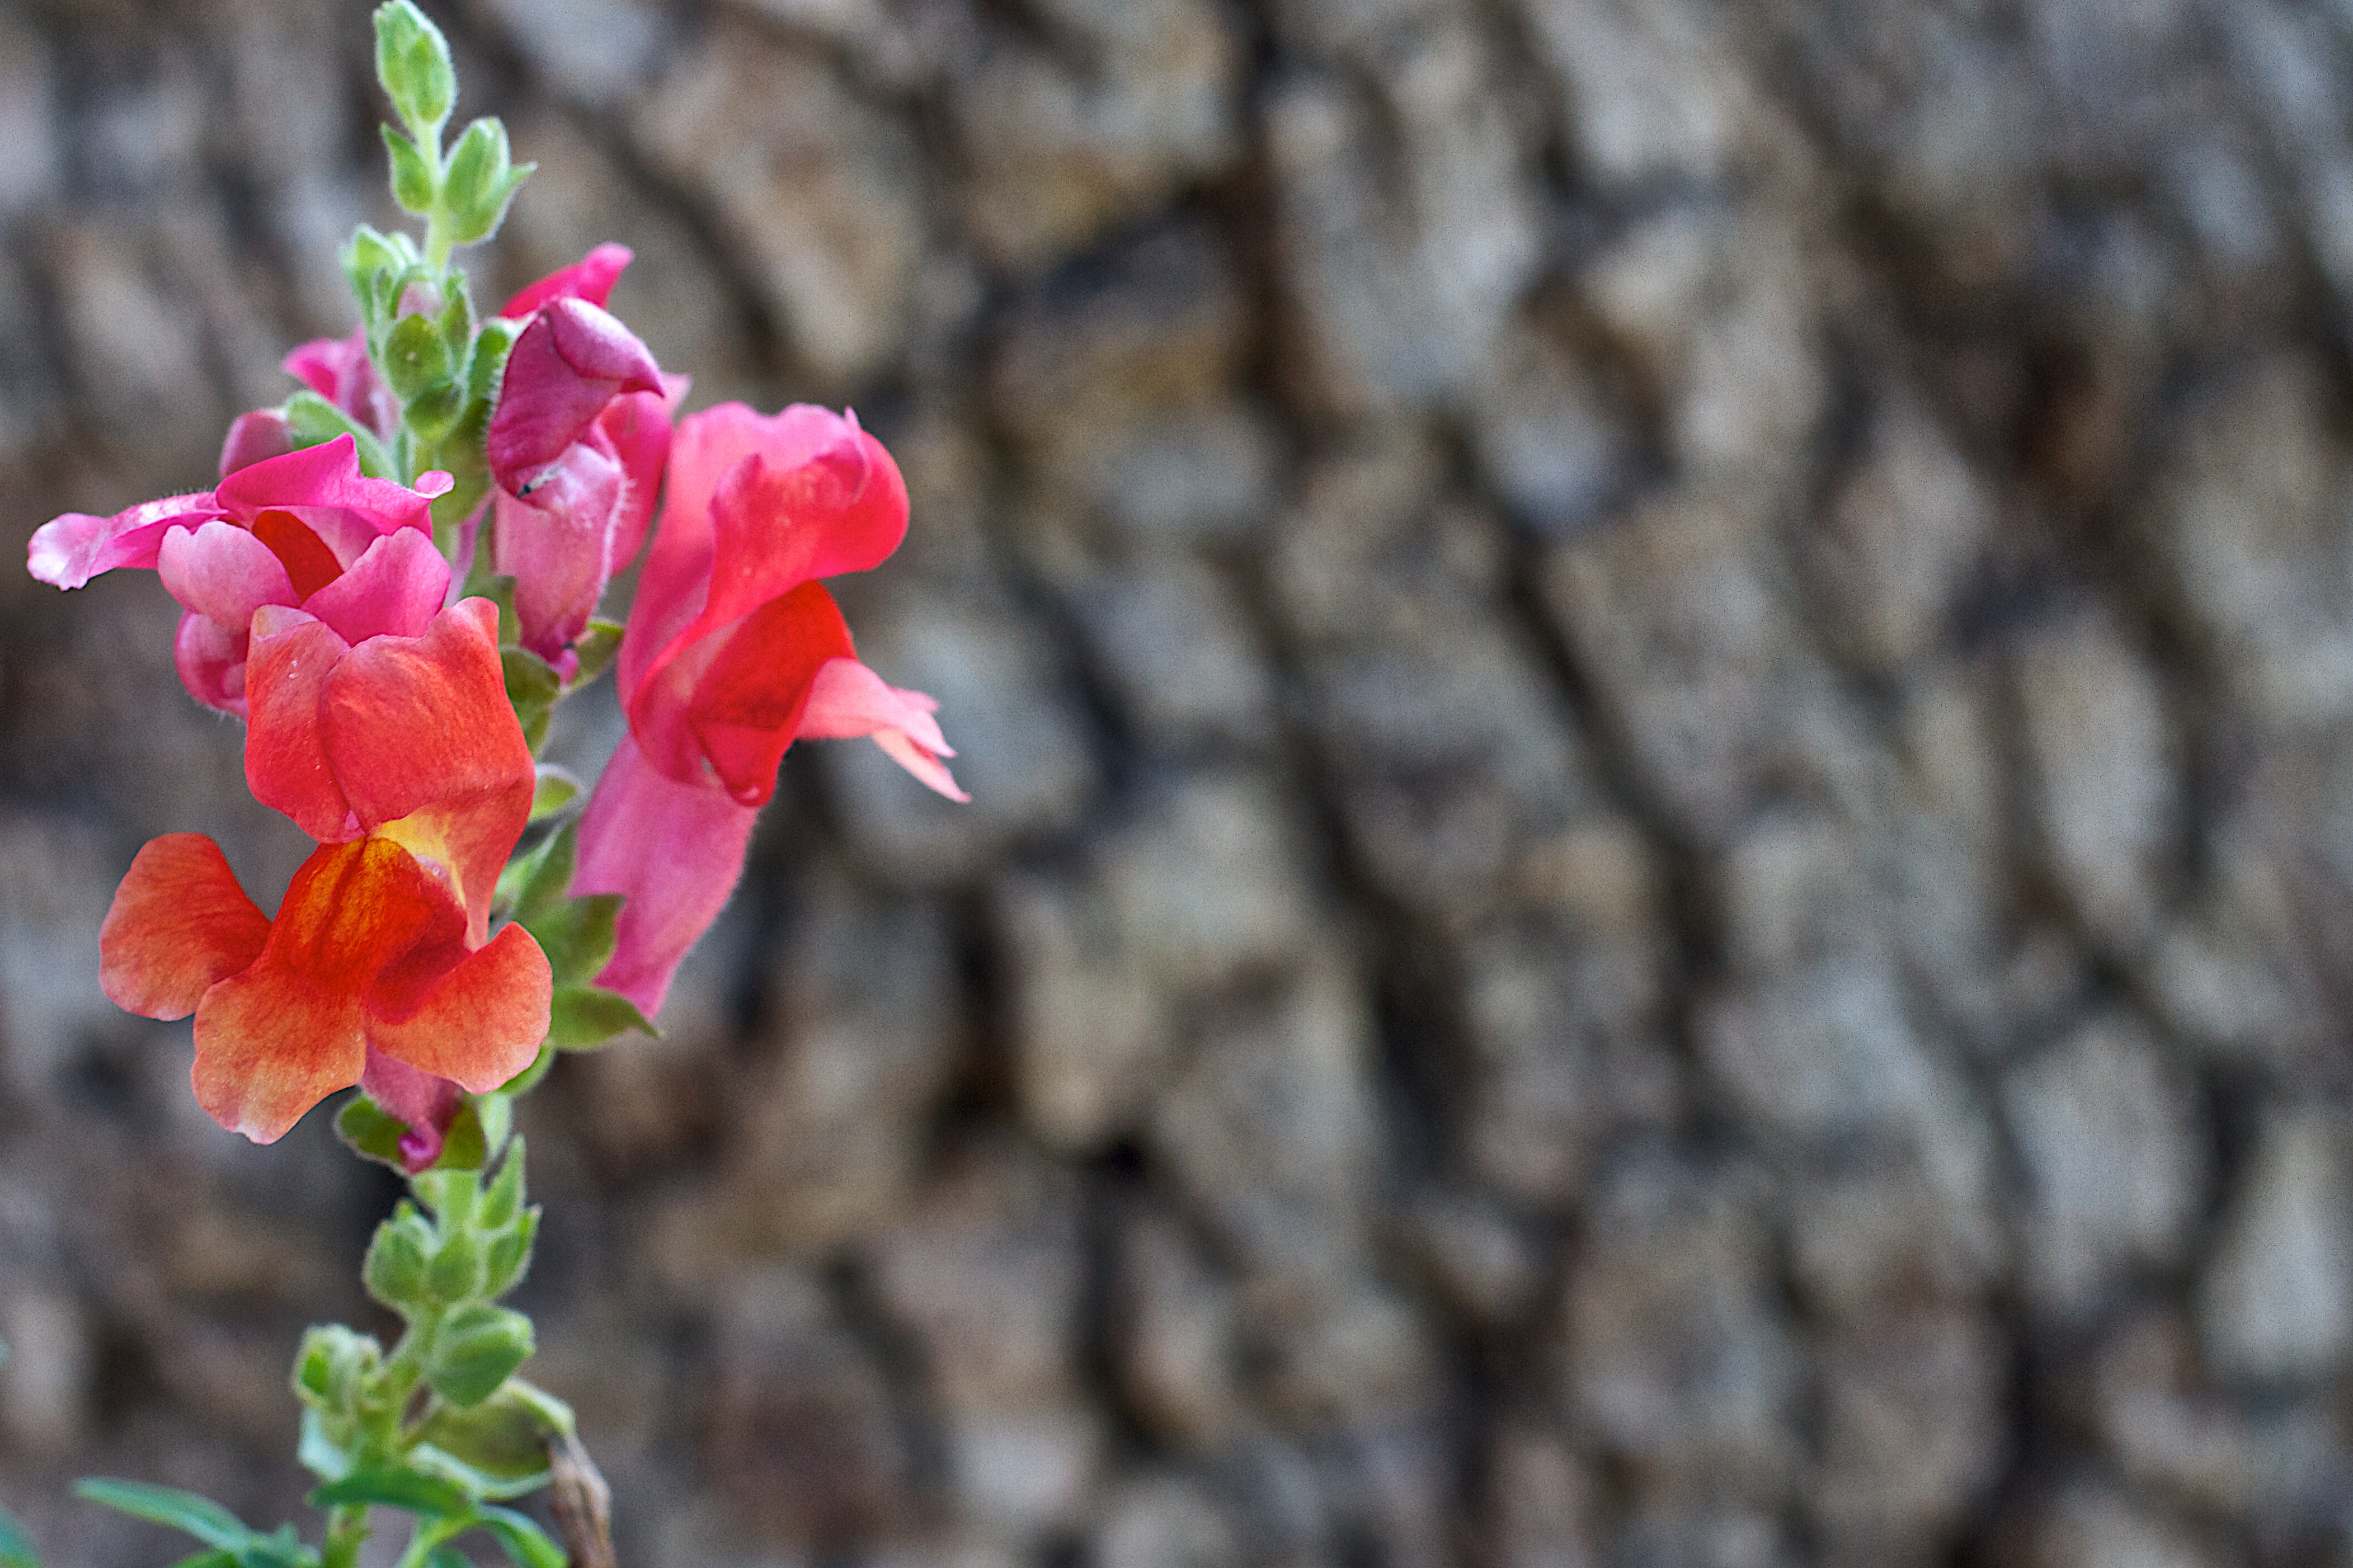
nature, blossom, plant, leaf, flower, botany, flora, wildflower, close up, shrub, snapdragon, macro photography, flowering plant, land plant